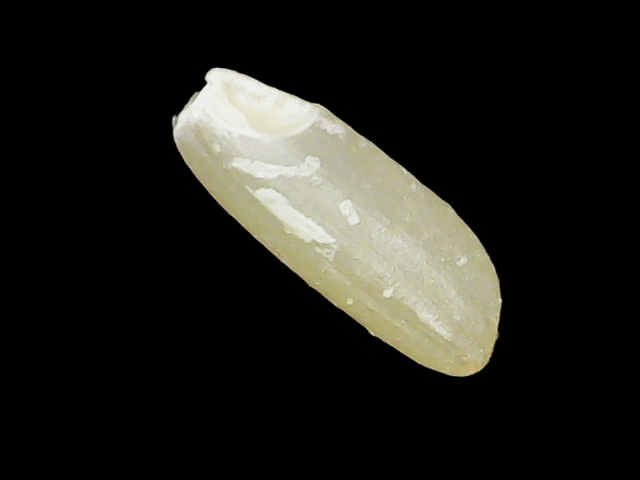
Rice variety: Binadhan12